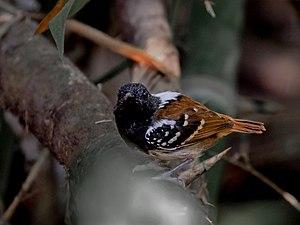
Sciaphylax est un genre monotypique de passereaux de la famille des Thamnophilidae. Il comprend deux espèces d'alapis.